Ken Griffey Jr.

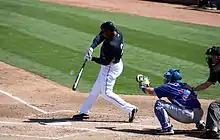
Griffey, batting against the Cubs after returning to the Mariners during Spring training, March 2009.

At the beginning of the 2007 Major League Baseball season, Ryan Freel took over center field for the Reds, and Griffey Jr. was moved to right field. Reds manager Jerry Narron said, "I've got to do everything I can do to put our best club out there. My feeling is that with Ryan Freel out there, it gives us strong defense up the middle."